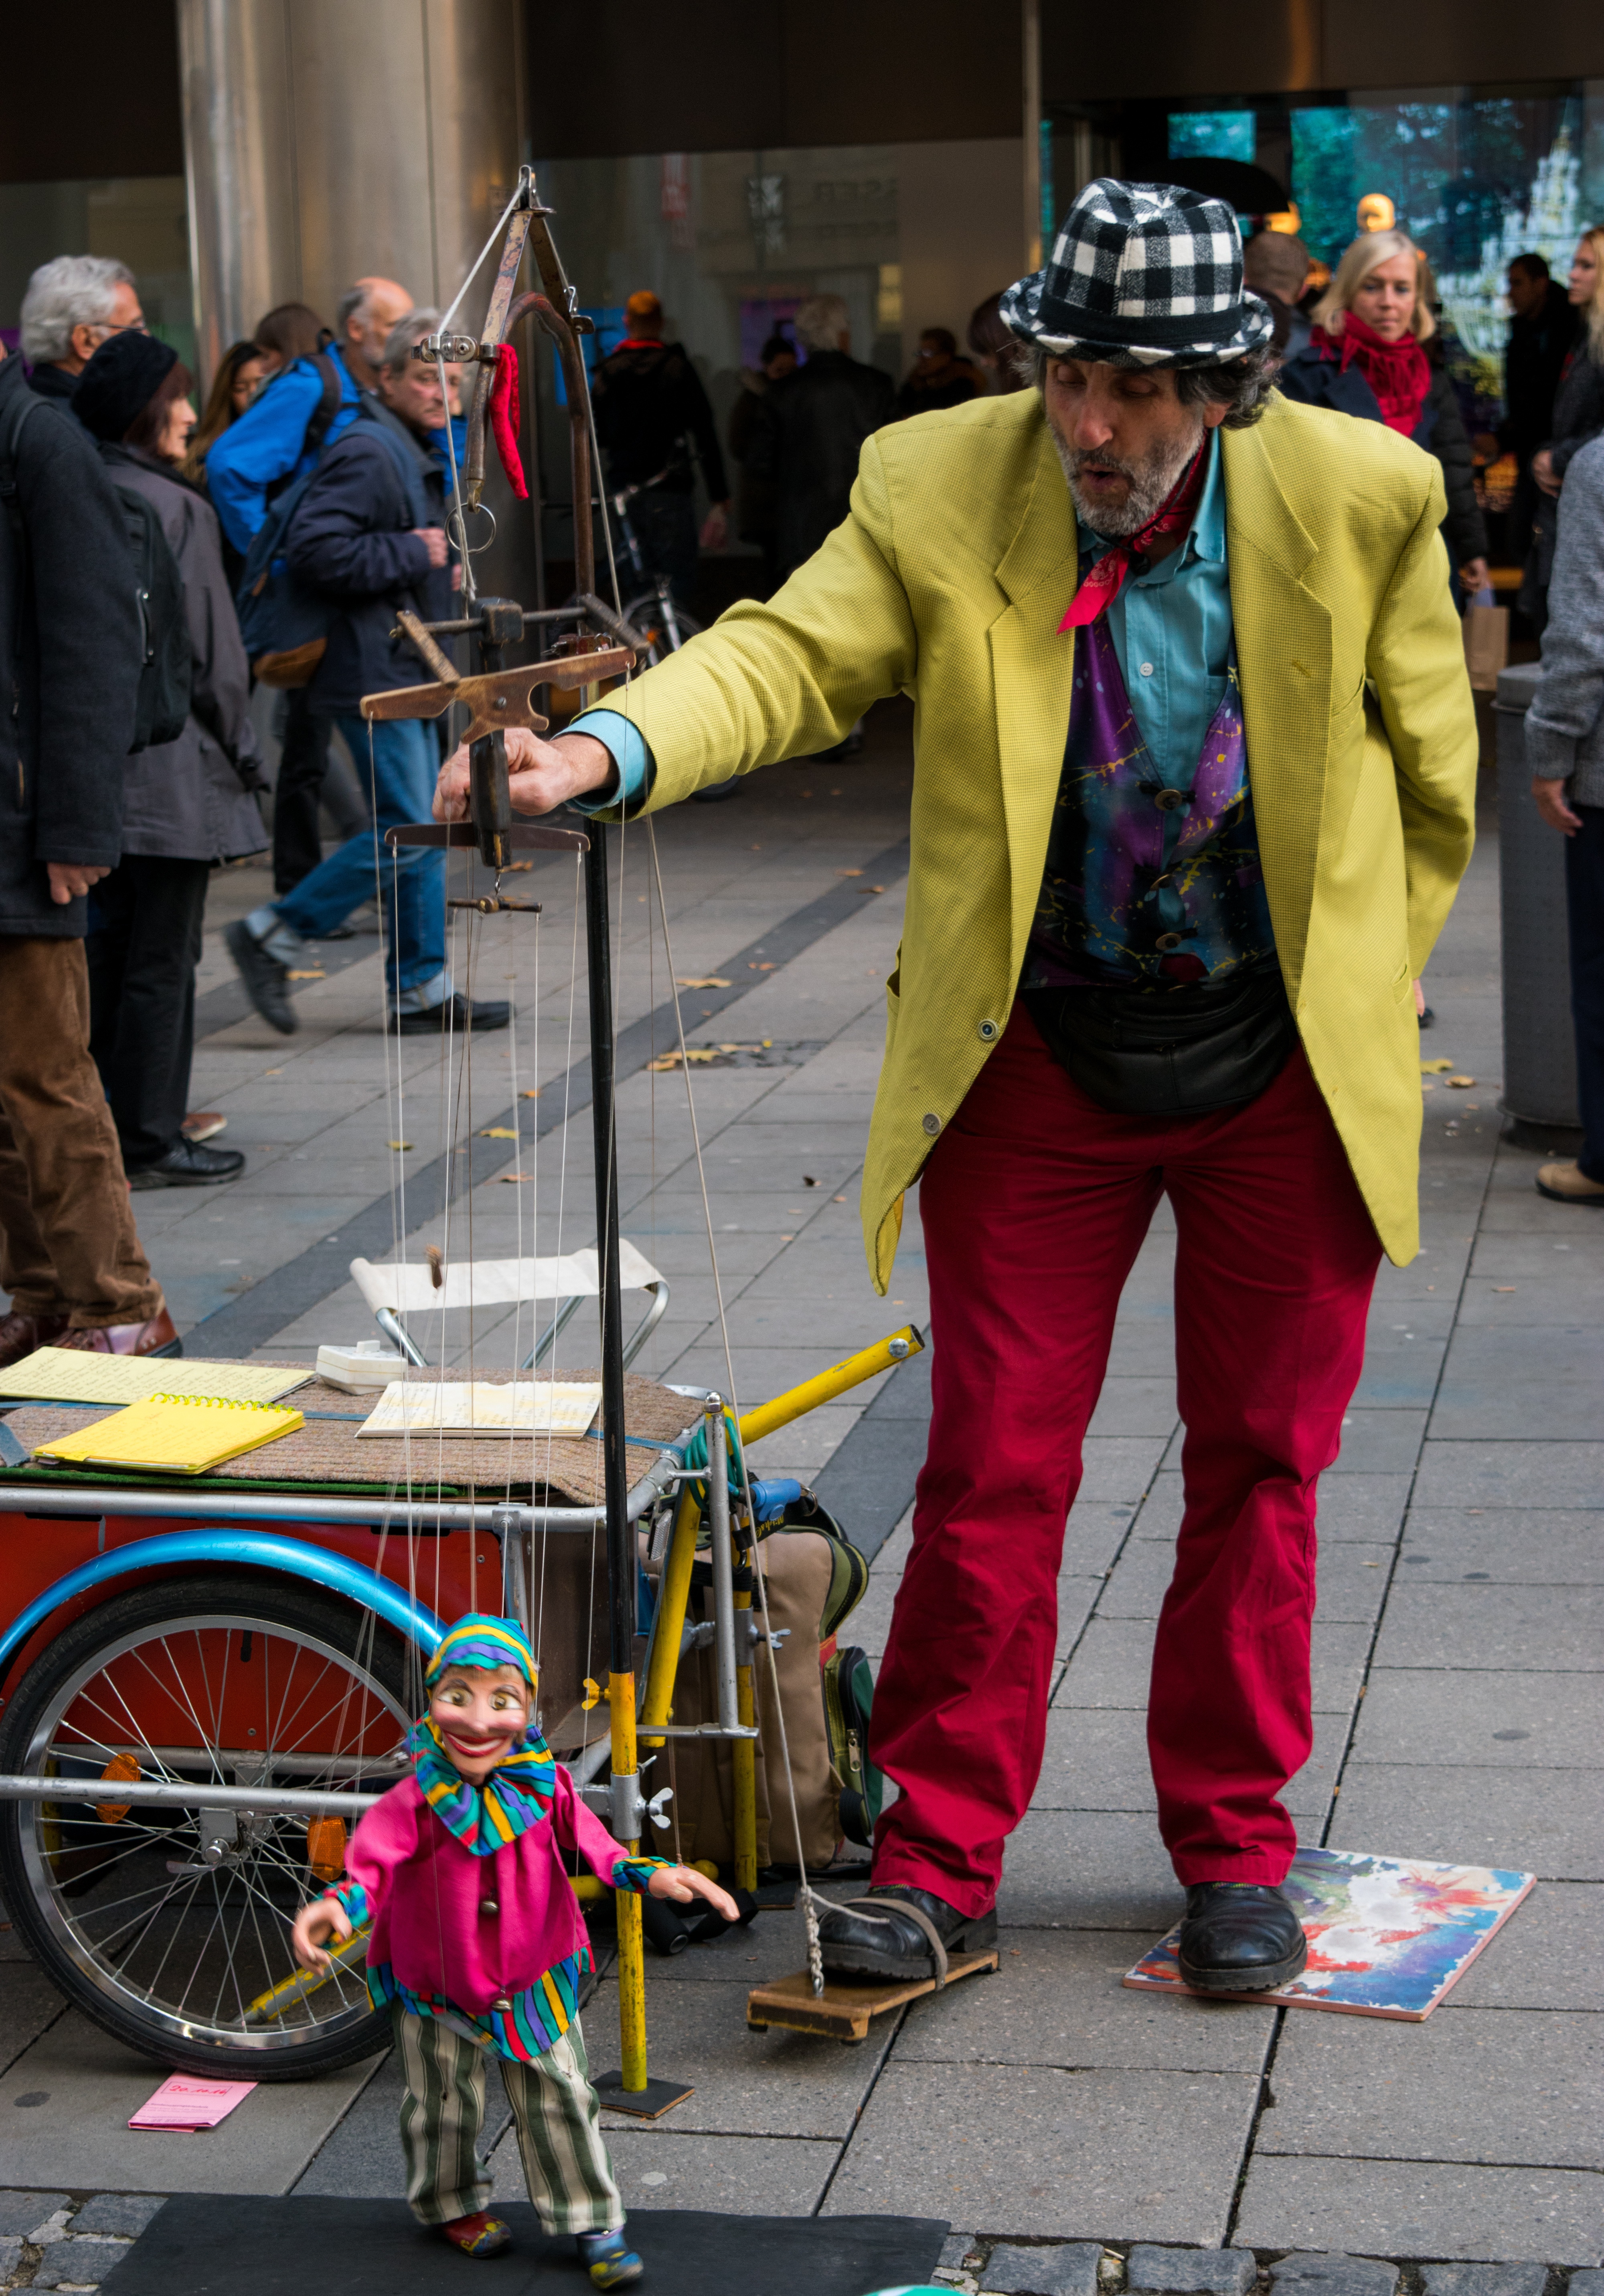
road, street, game, city, color, fashion, clothing, performance art, puppet, theatre, festival, children, infrastructure, costume, comic, comics, munich, convention, mime